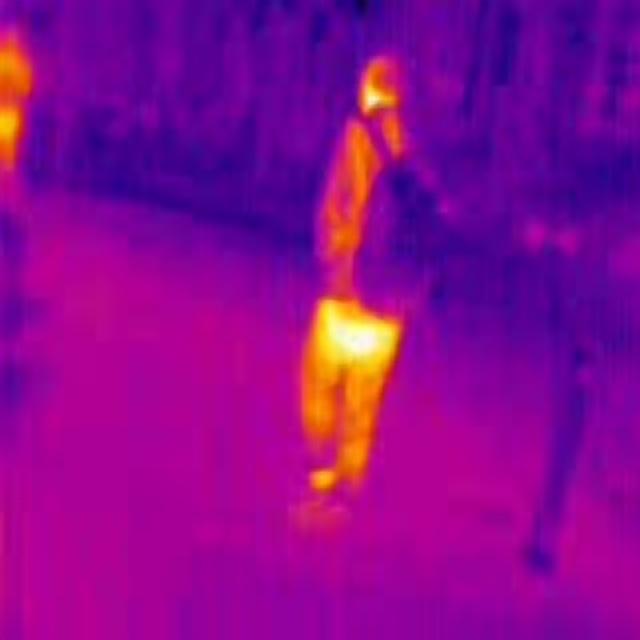
Detected objects:
label: person
label: person